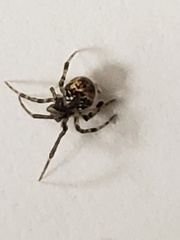
Species: Parasteatoda_tepidariorum